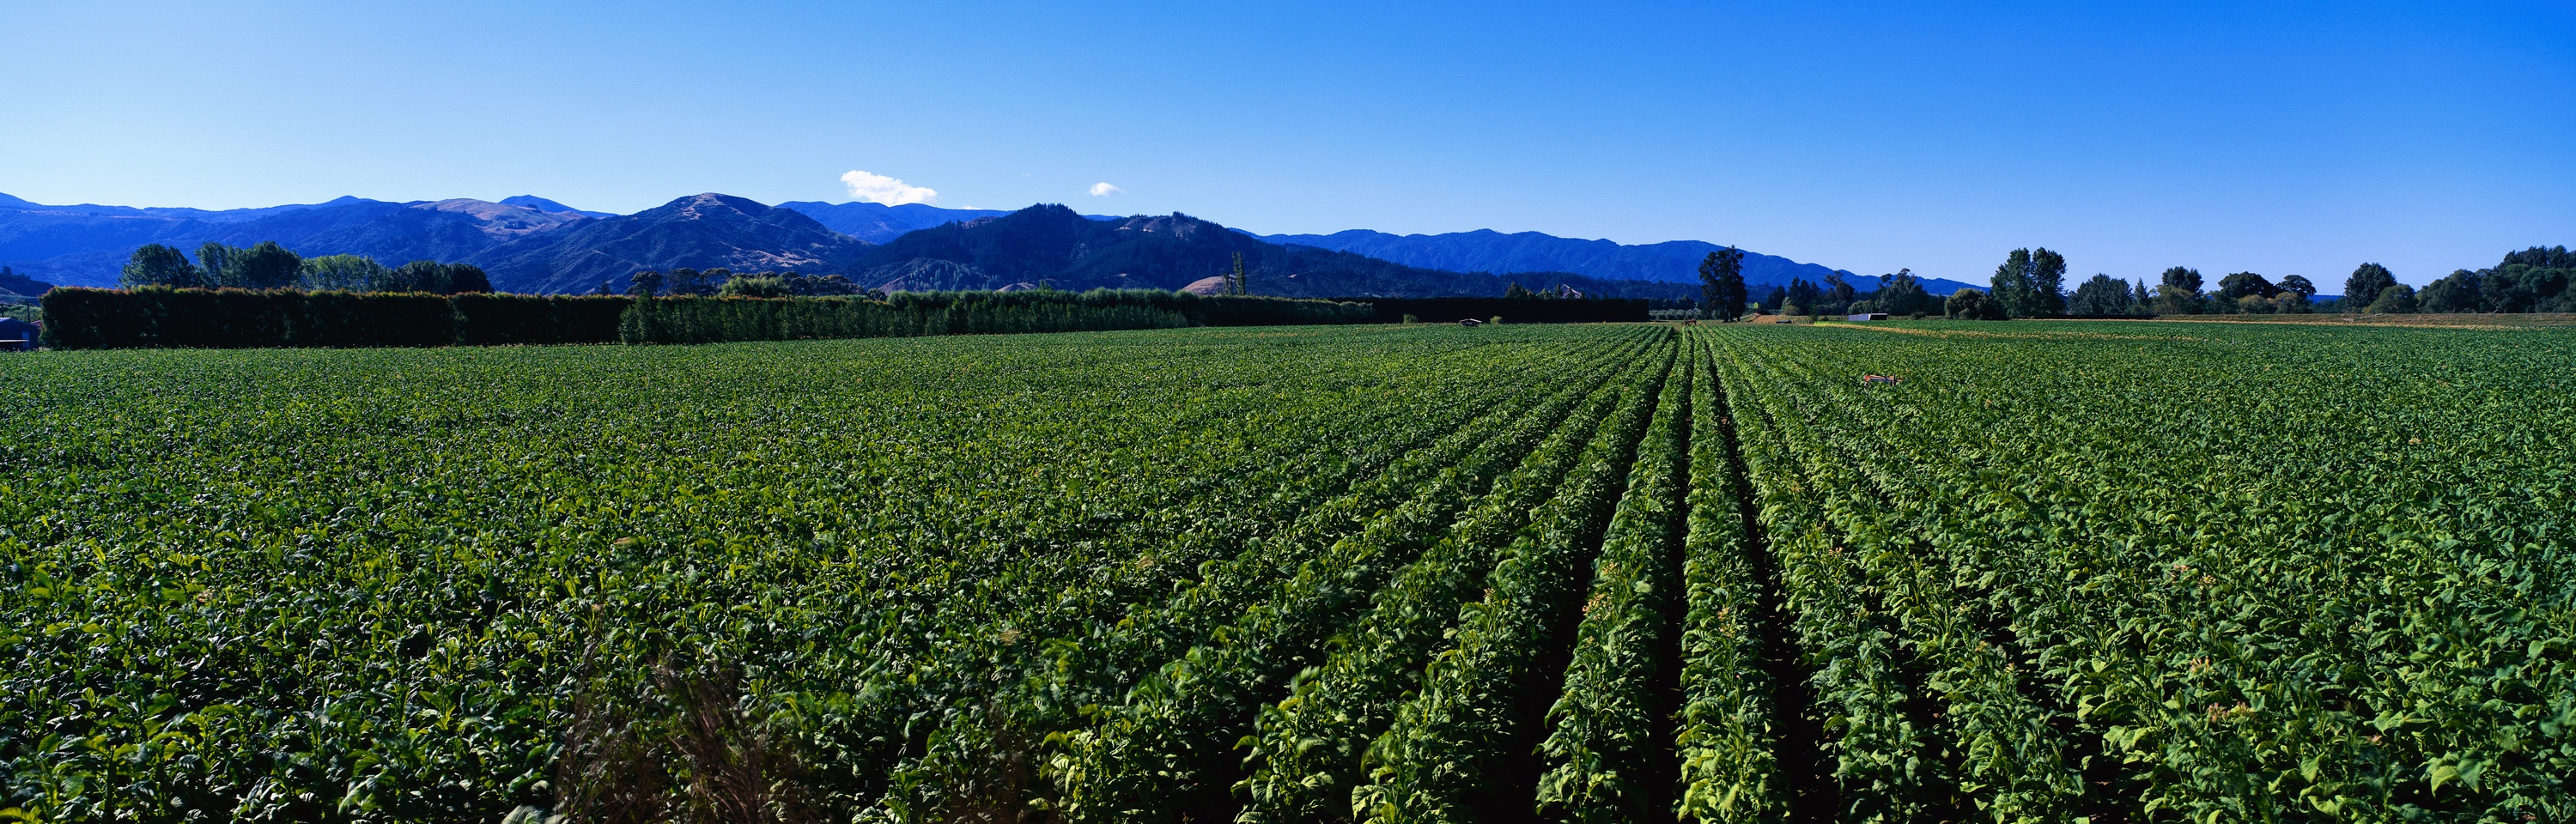
nature, field, farm, meadow, crop, soil, agriculture, plain, grassland, plantation, green tea plantation, deulbat, grass family